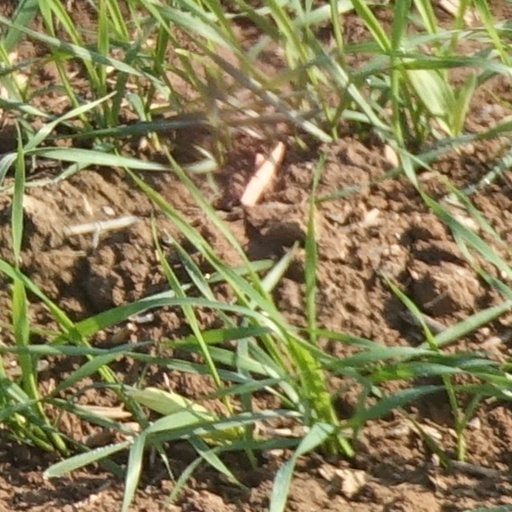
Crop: wheat